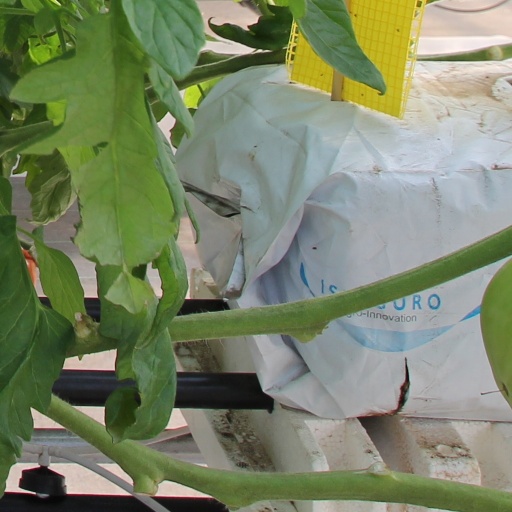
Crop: tomato